Sly Fox Brewery

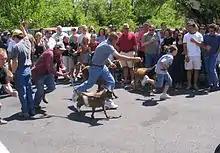
Goat race held May 2006

An all-day event held annually in Pottstown, typically on the first Sunday in May, the Bock Beer Festival and Goat Race celebrates Bock-style beers and a traditional German menu. Originally the brain child of brewers David Sutula and Brian O'Reilly and launched in 1997 at the John Harvard's Brew House in Cleveland, Ohio. O'Reilly brought the idea with him to Sly Fox in 2002 after the Cleveland brewery closed. The event is held inside the pub and on the outside patio and parking area.